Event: Nepal Earthquake
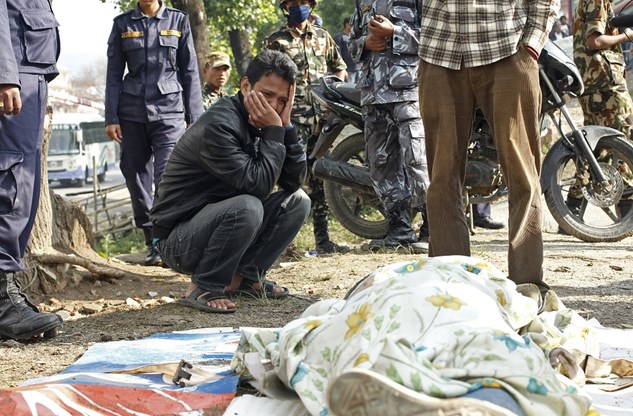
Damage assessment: no_damage